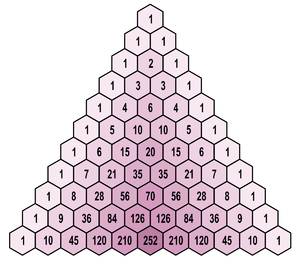
En géométrie euclidienne, un triangle équilatéral est un triangle dont les trois côtés ont la même longueur. Ses trois angles internes ont alors la même mesure de 60 degrés, et il constitue ainsi un polygone régulier à trois sommets.